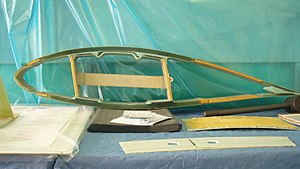
Vindkraftværk / Konsekvenser for dyrelivet / Rotortyper
Aerodynamisk vingeprofil til en vindmøllevinge.
Vindkraftværk eller elektricitetsproducerende vindmøller er konstruktioner, der omdanner vindenergi til elektricitet. Populært kaldes vindkraftværker for vindmøller.